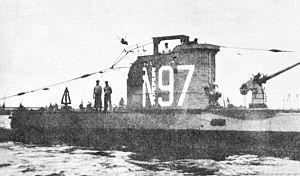
Jerzy Karol Koziołkowski est un officier sous-marinier polonais lors de la Seconde Guerre mondiale.